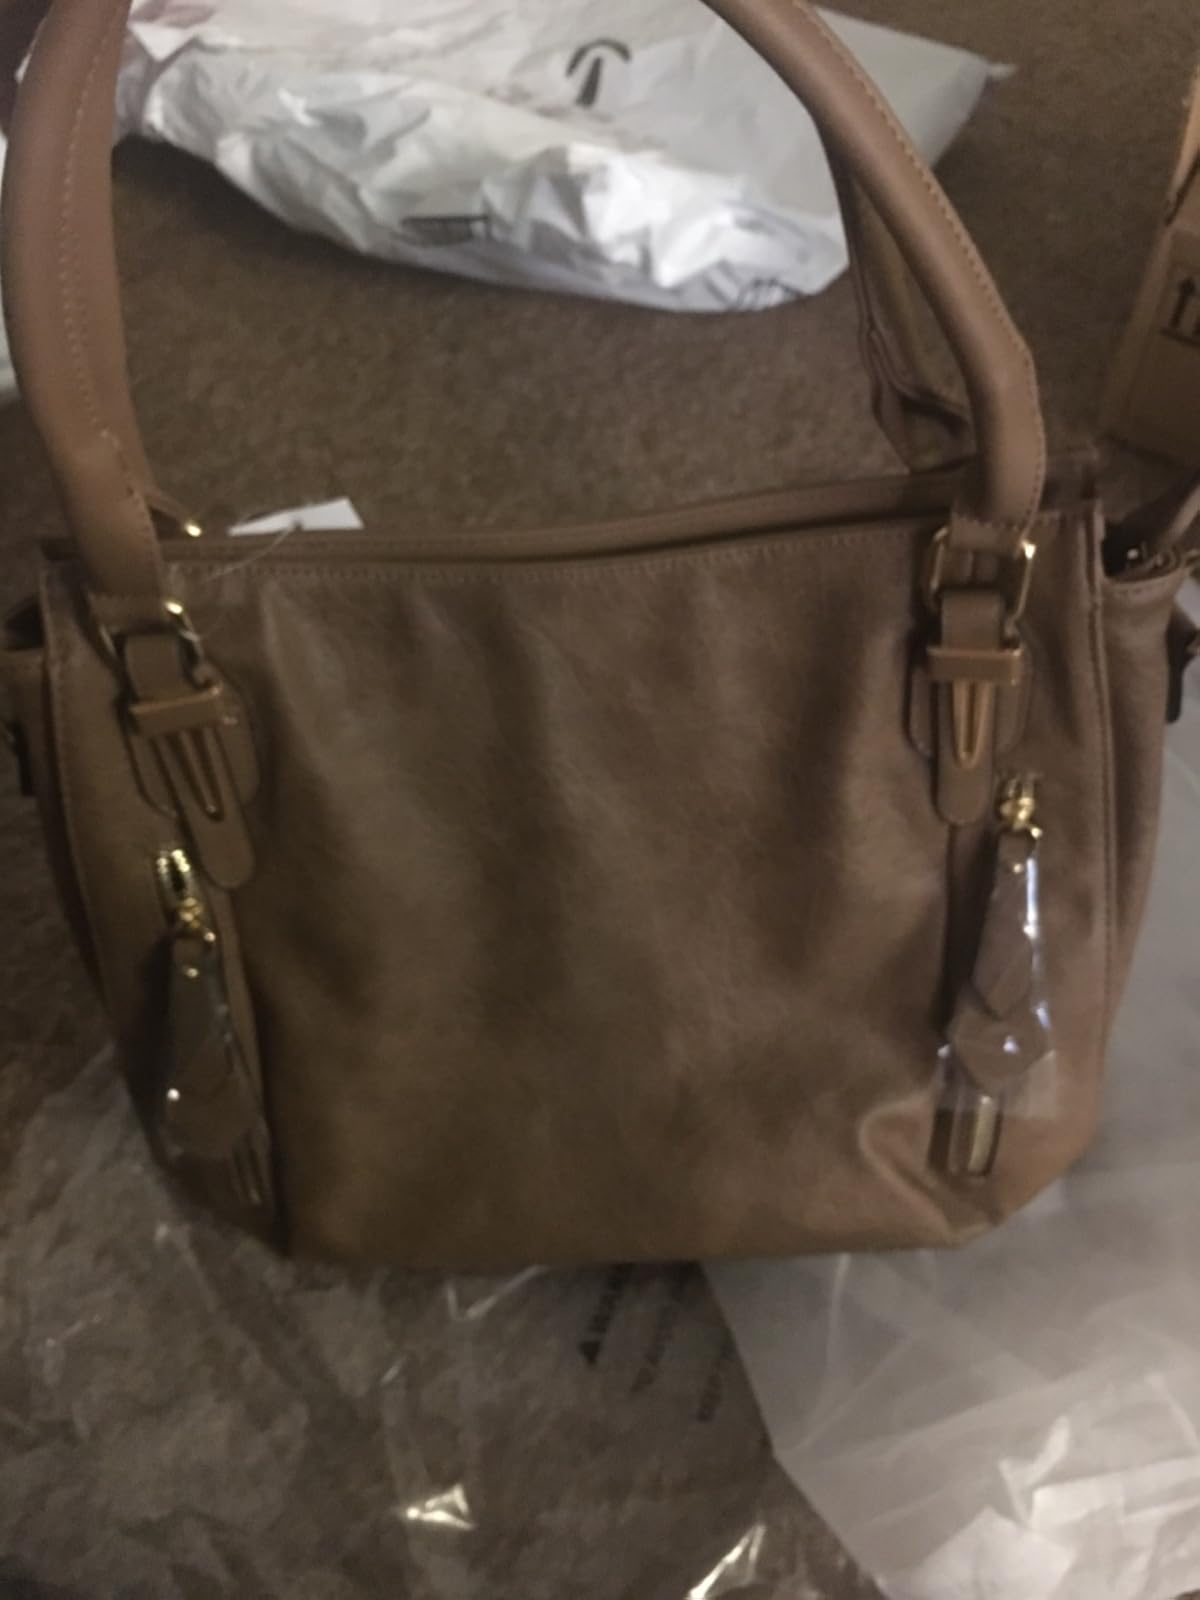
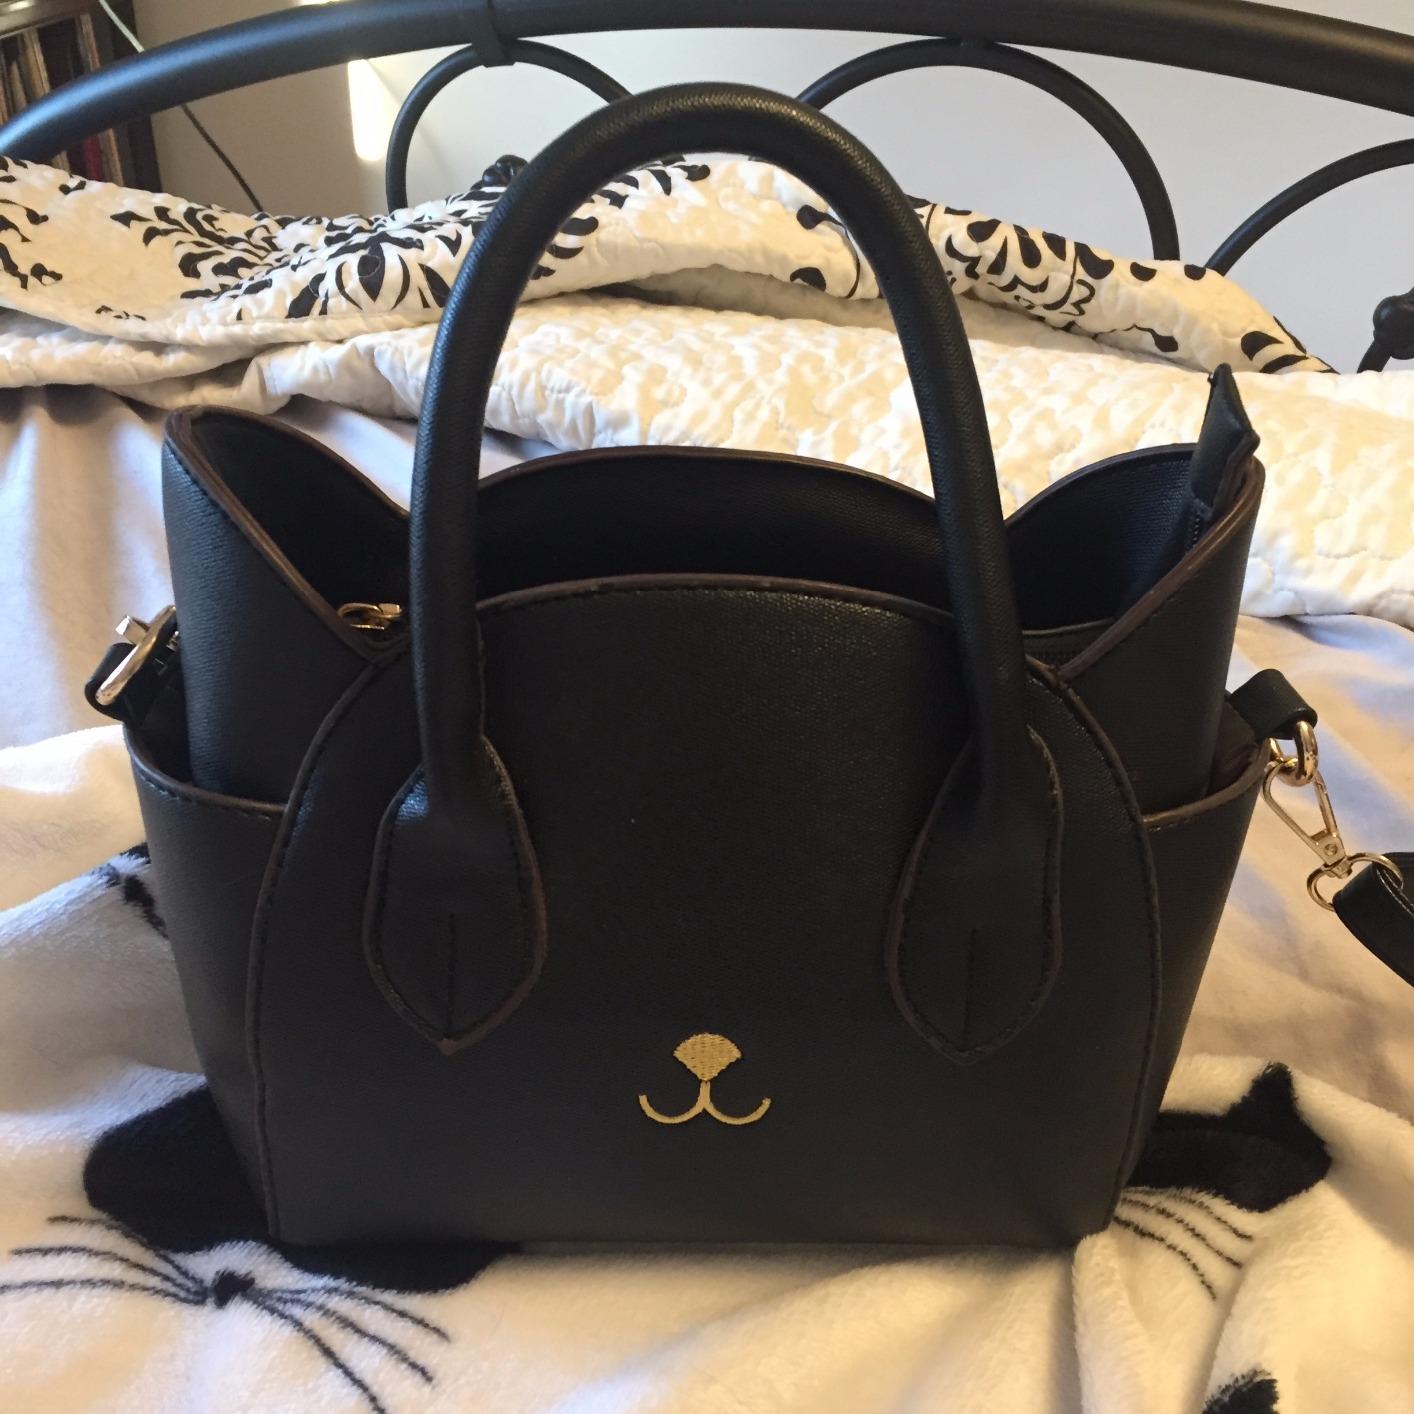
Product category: accessories_handbag
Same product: no